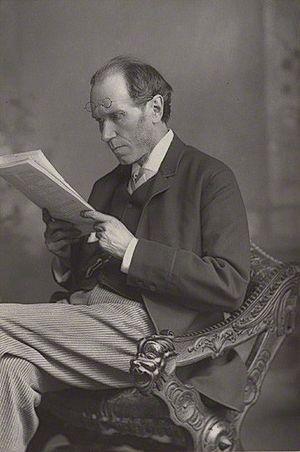
Jacques Payn, né le 28 février 1830, et mort le 25 mars 1898, est un romancier anglais. Parmi les périodiques qu'il a publiés, mentionnons le Chambers's Journal à Édimbourg et Cornhill Magazine à Londres.